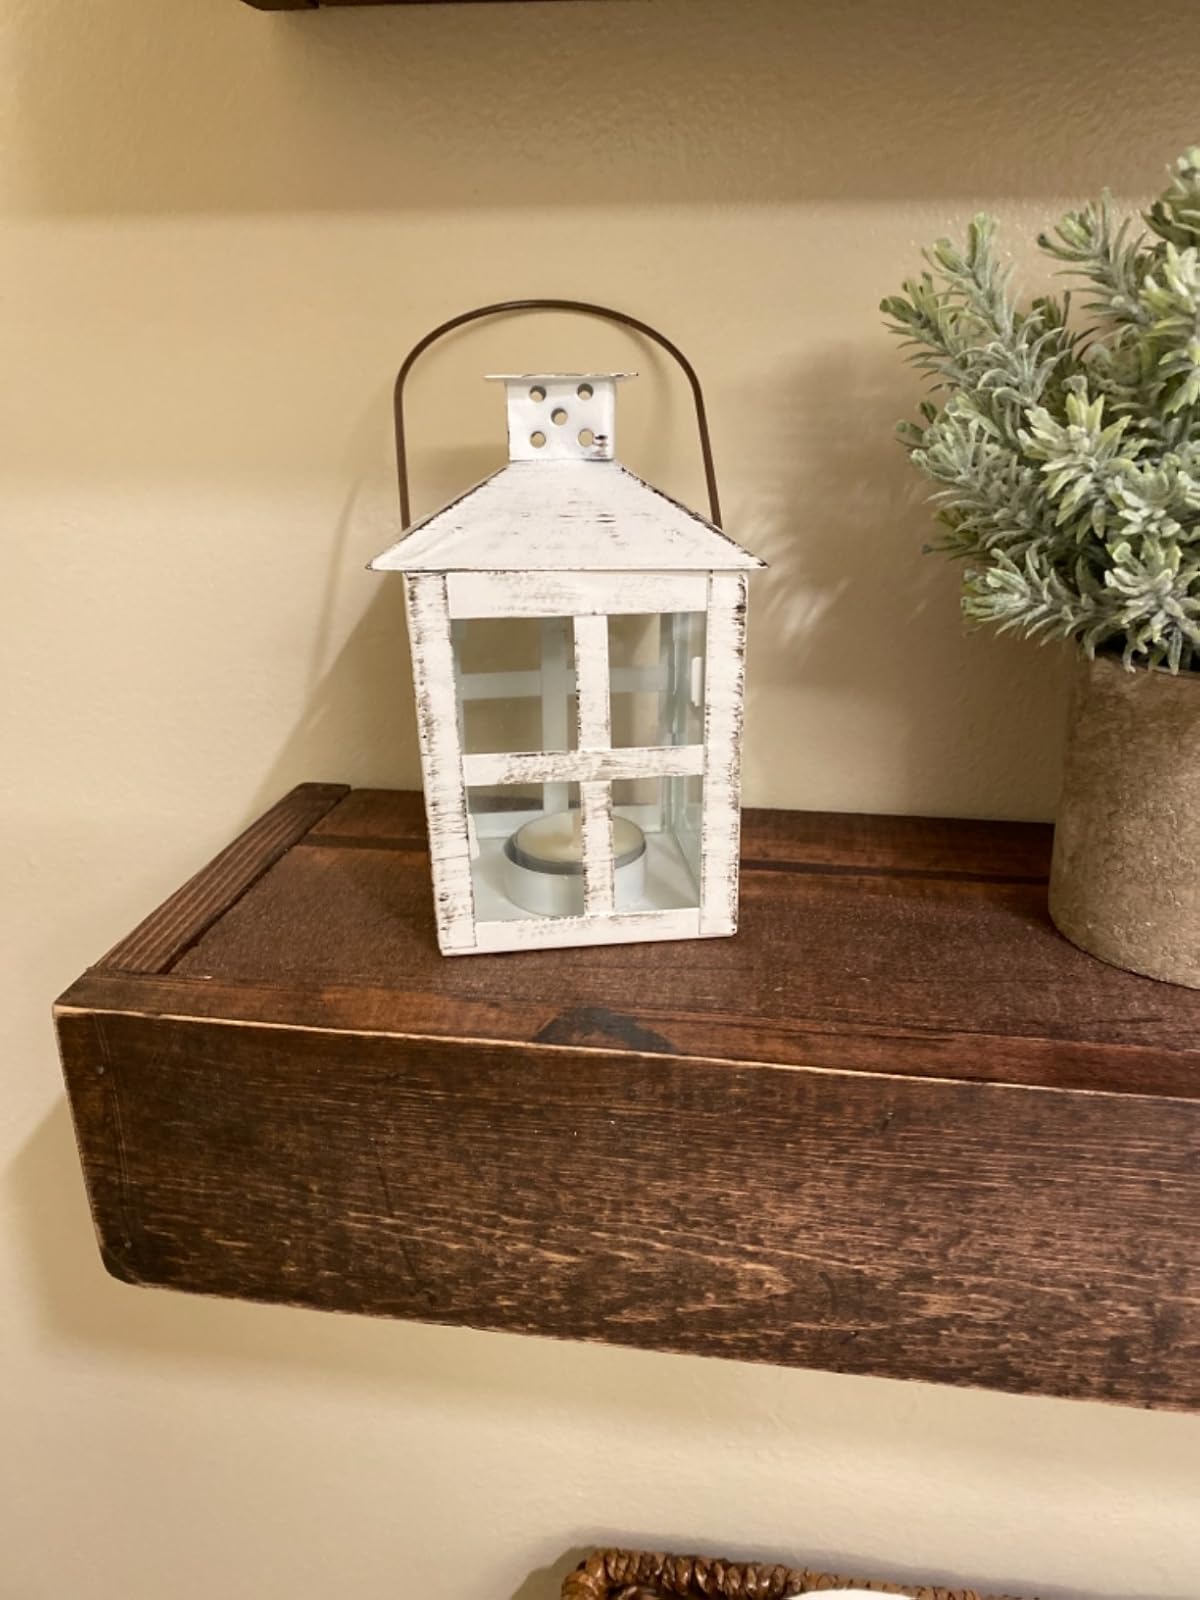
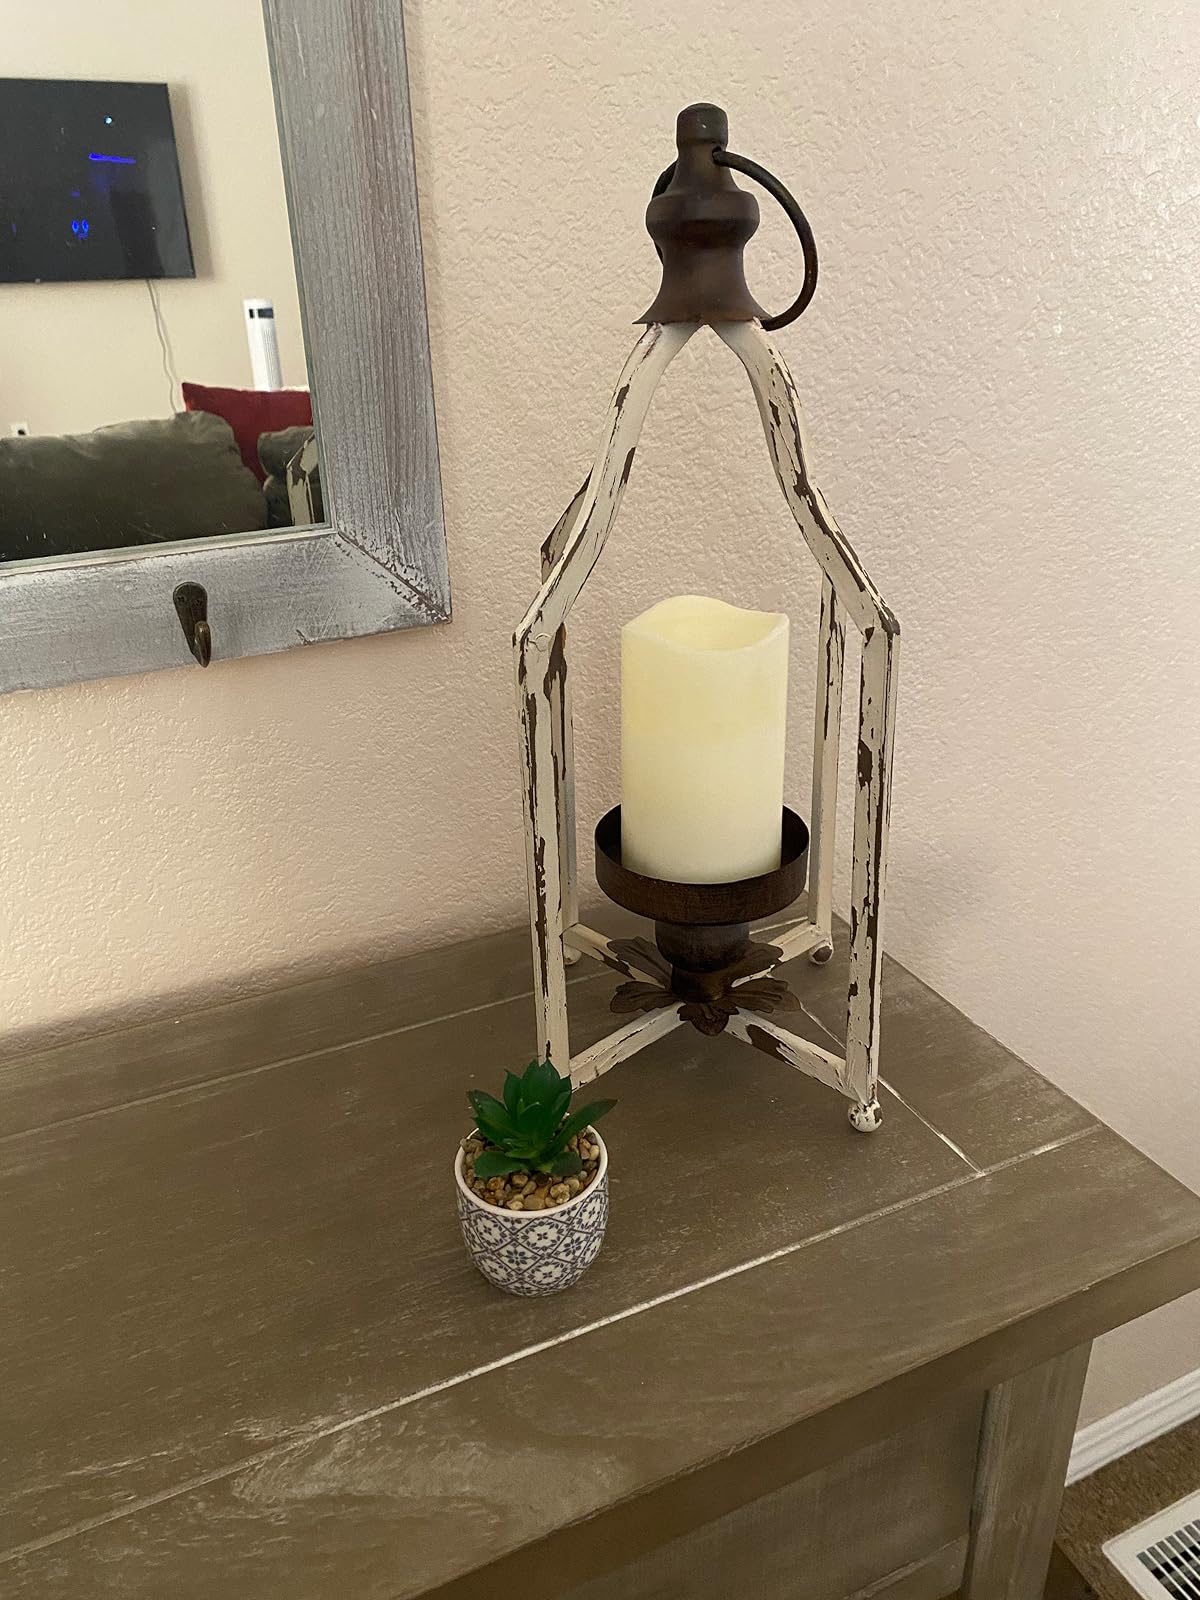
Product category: lantern
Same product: no